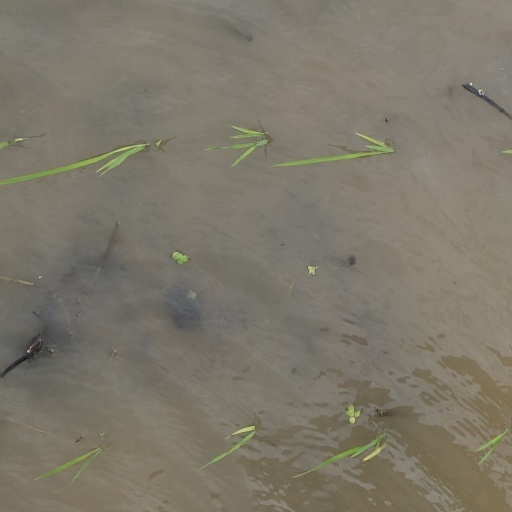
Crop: rice